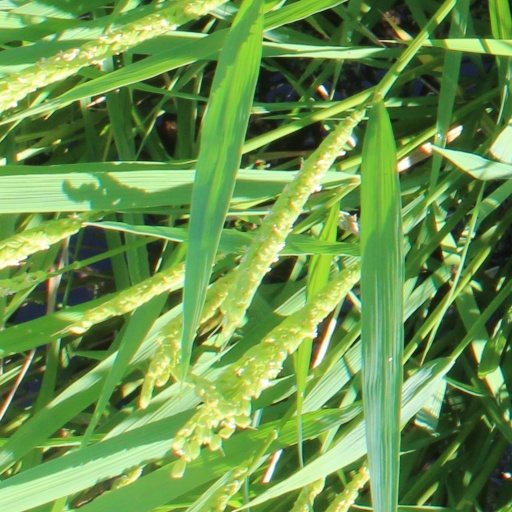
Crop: rice